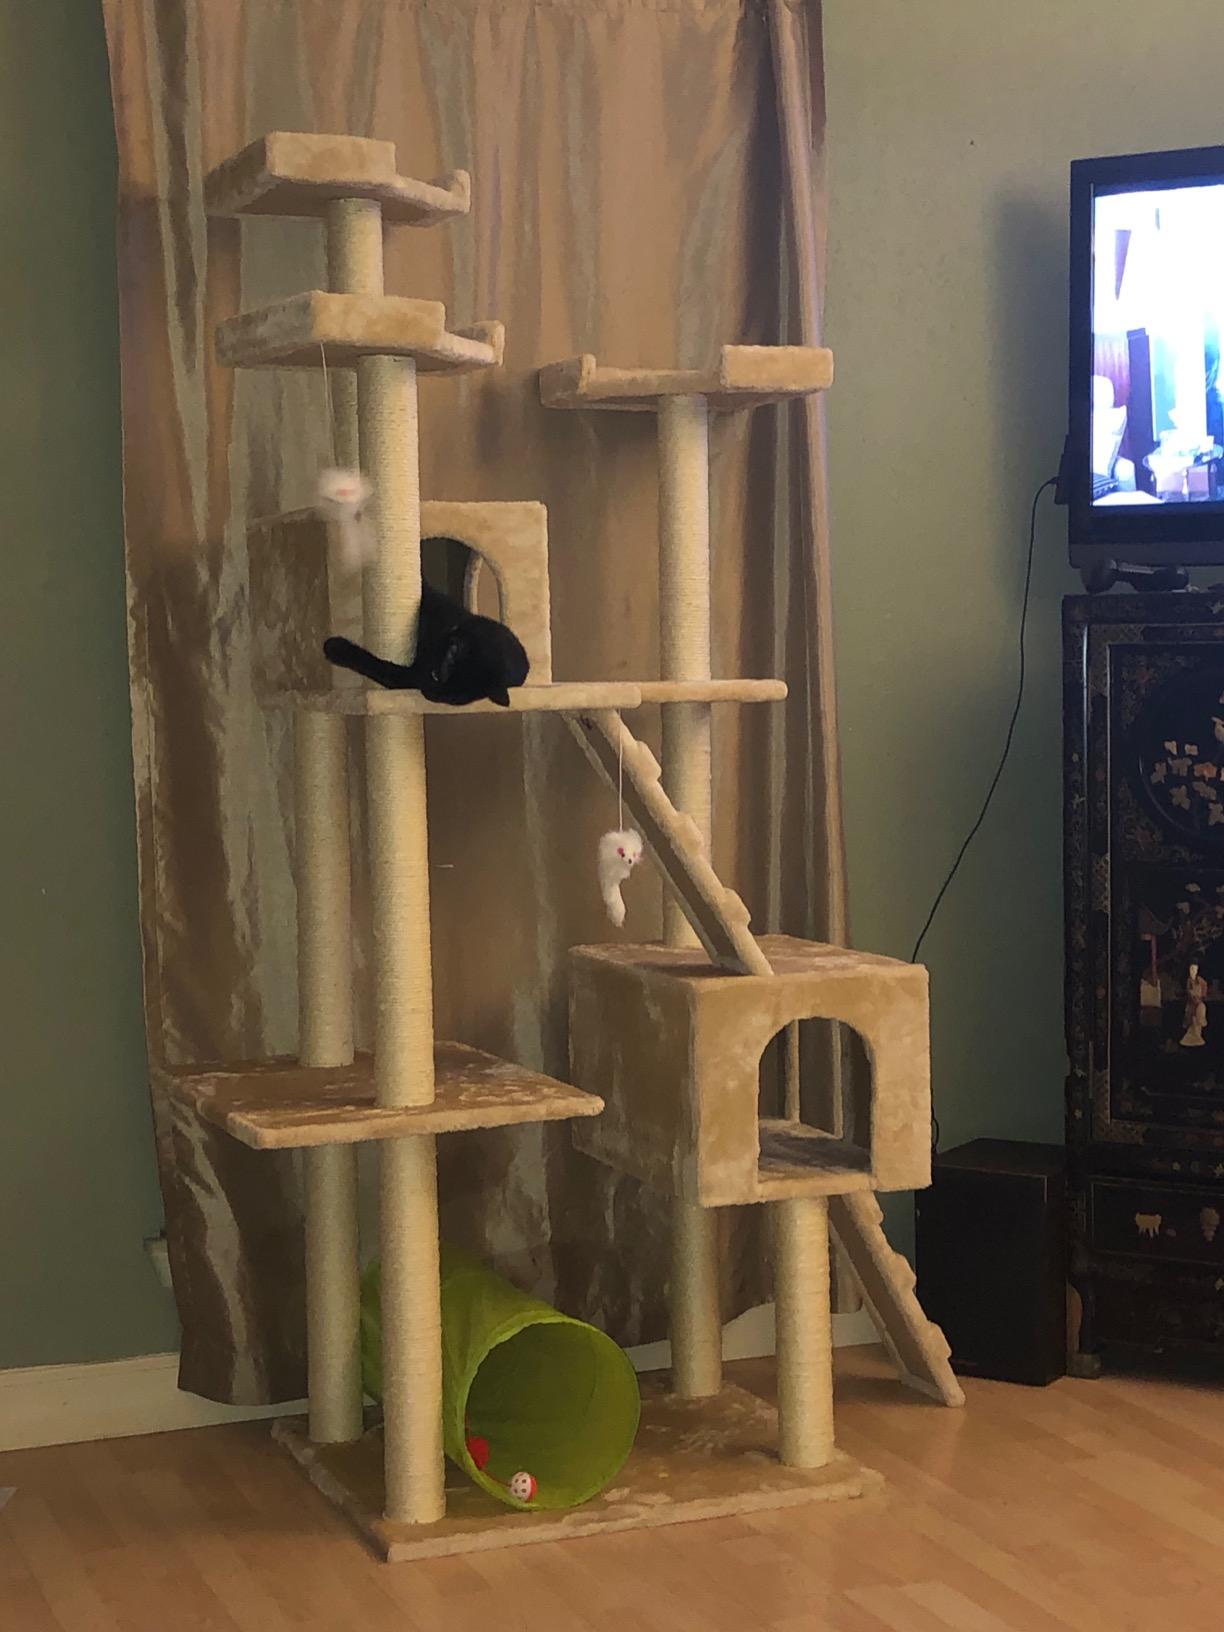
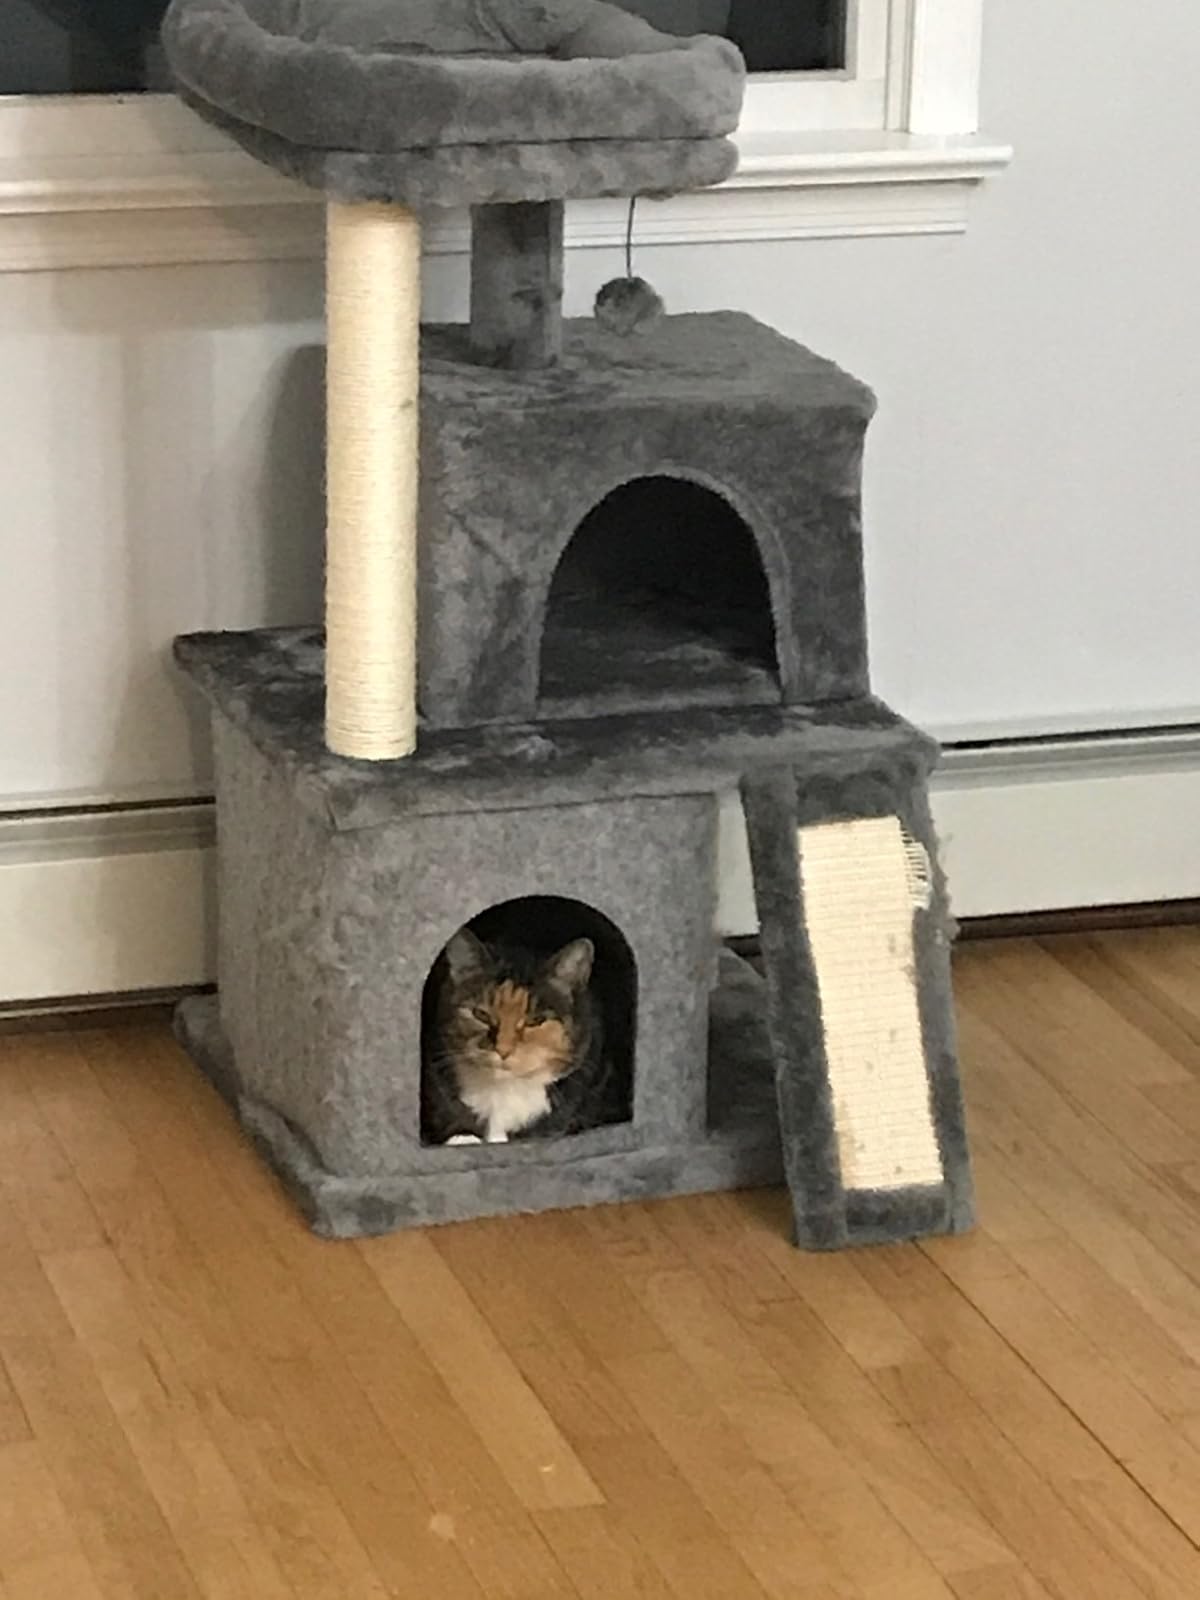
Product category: items_cat tree
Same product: no